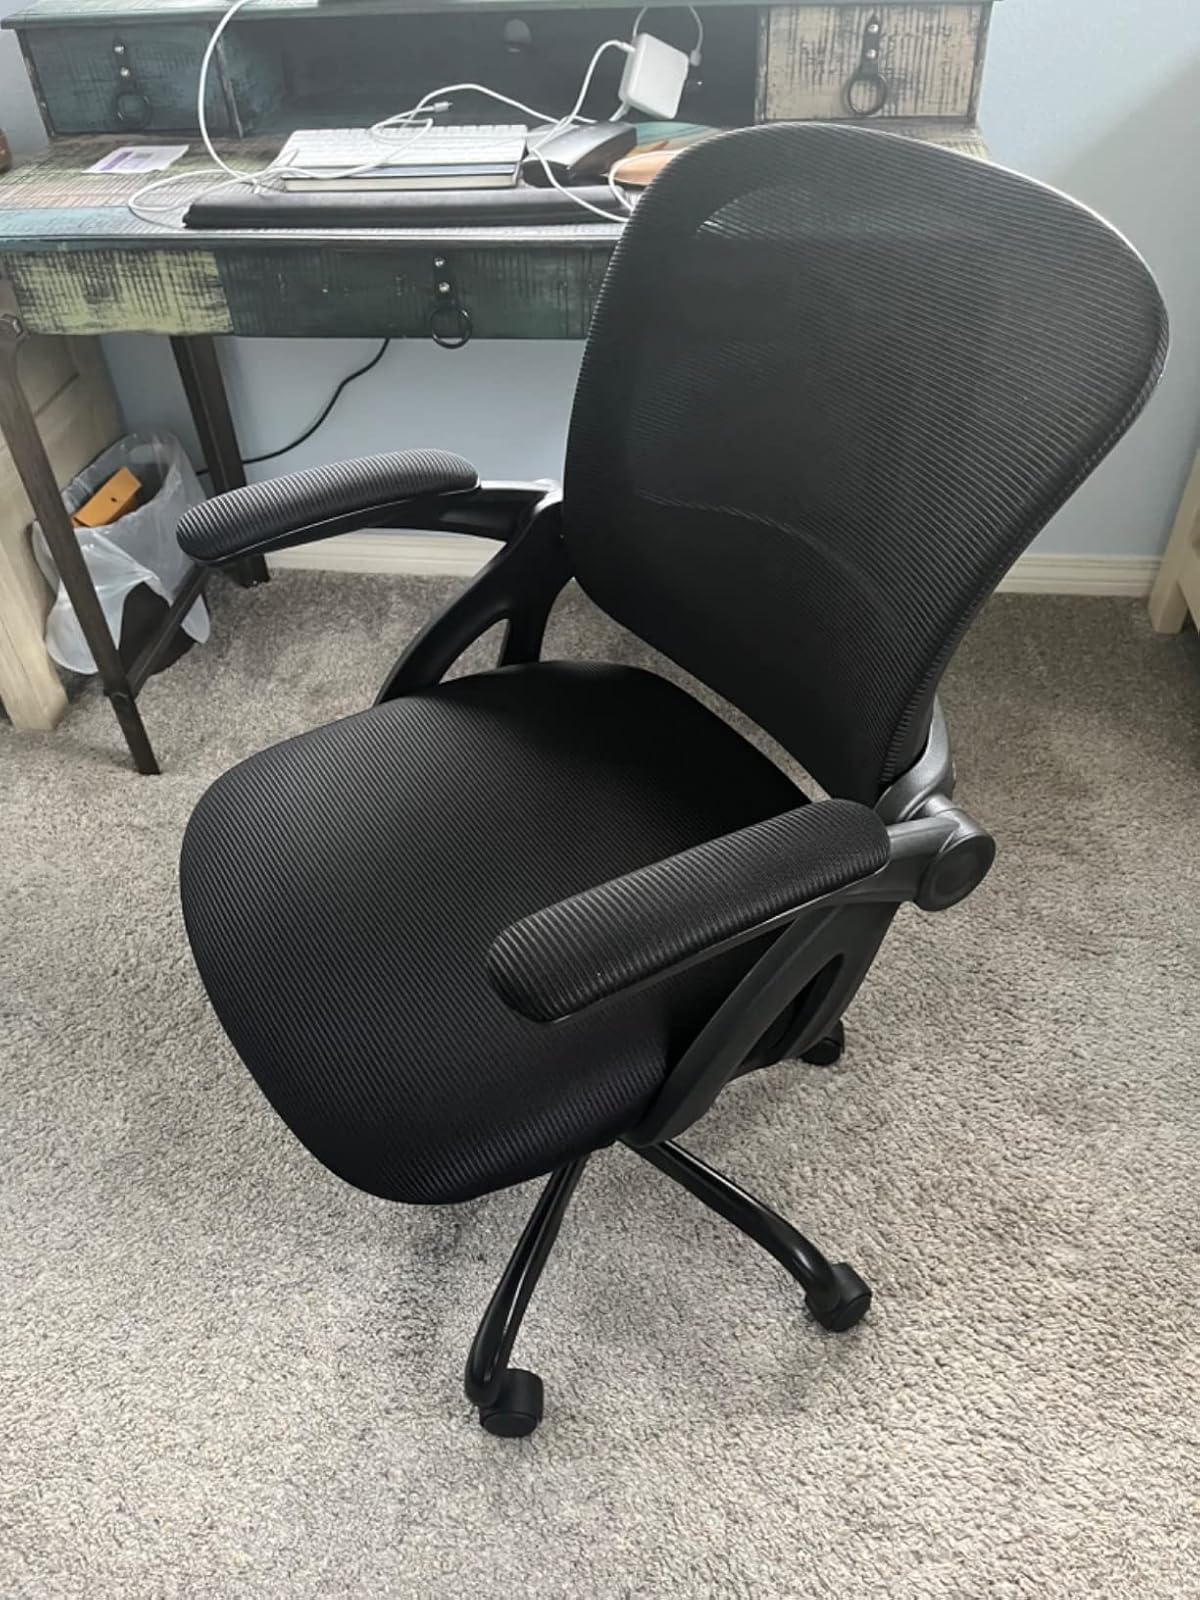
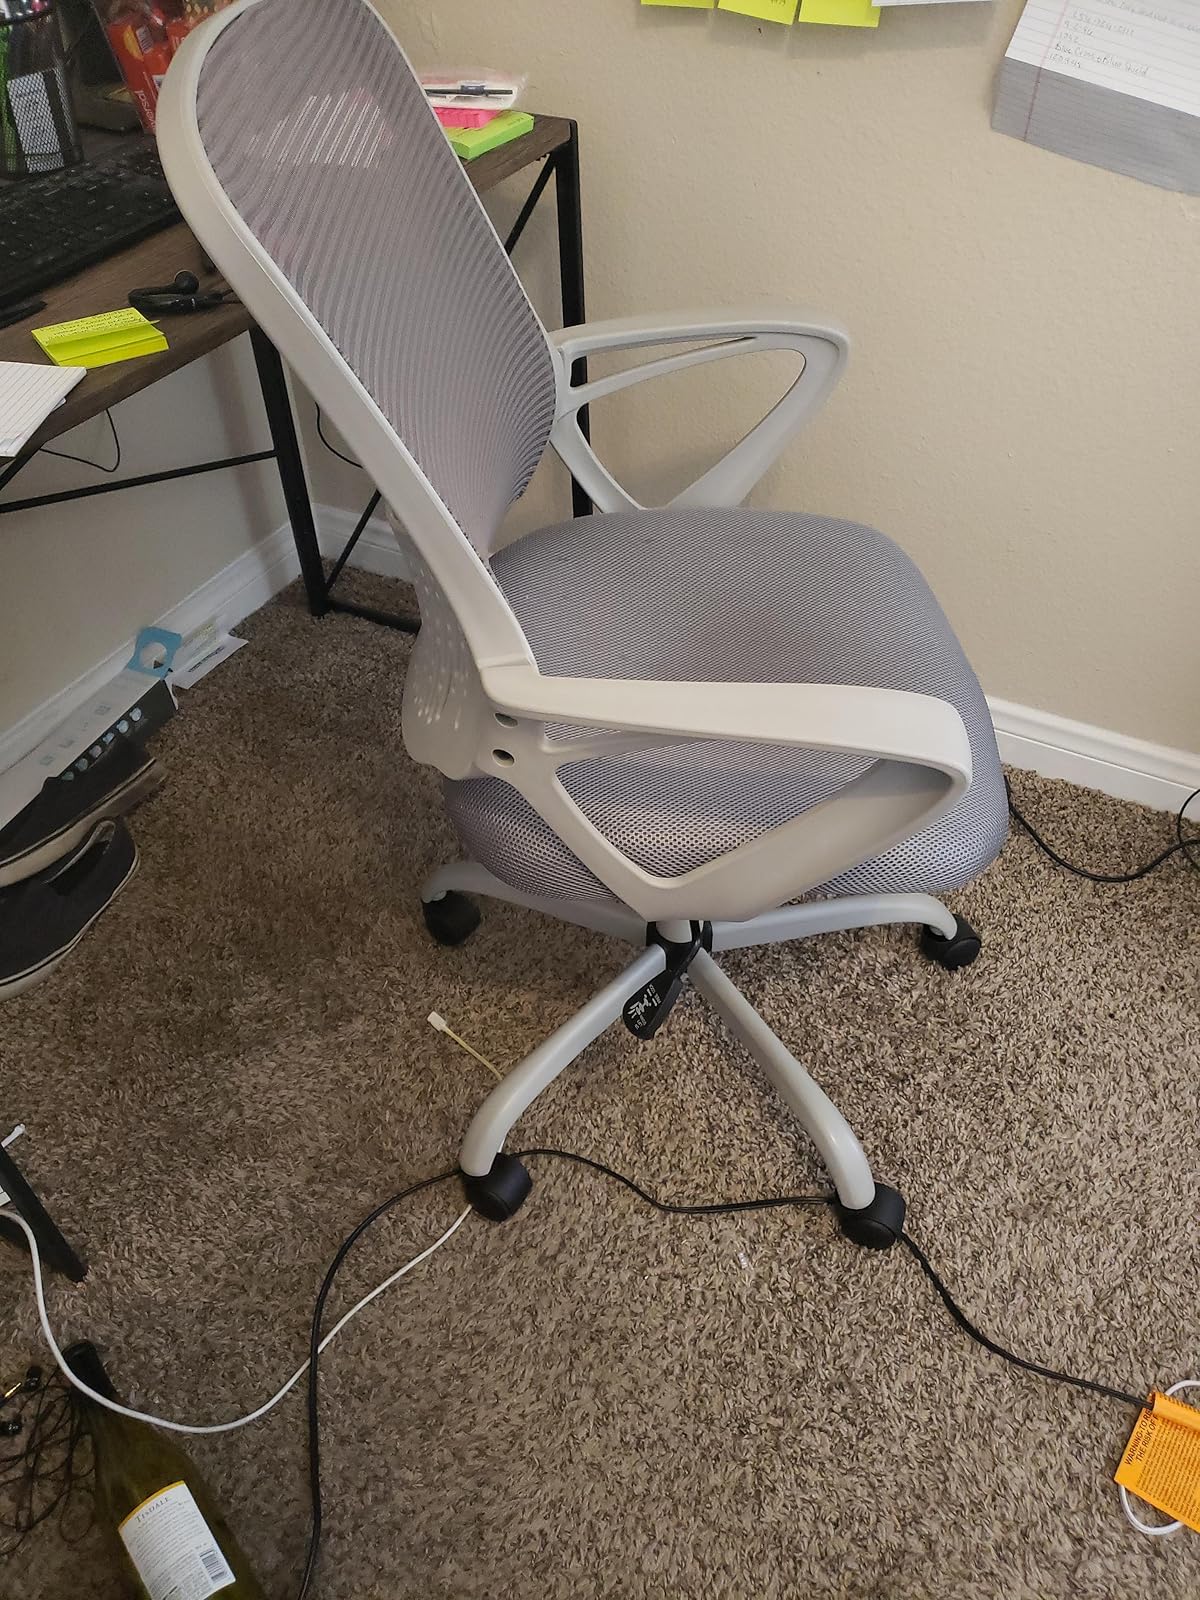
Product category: items_chair
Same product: no